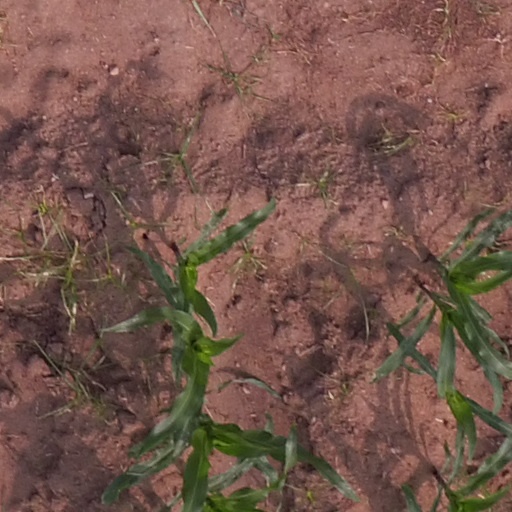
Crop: maize; corn